Água Viva (novel)

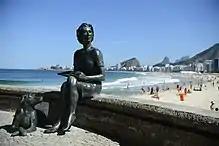
Statue of Lispector in Rio

Clarice Lispector was a Brazilian writer, most famous for her enigmatic and mystical 1964 novel The Passion According to G.H. According to the critic Alexandrino Severino, "Água Viva" arose out of an earlier 1971 draft "Objeto Gritante" (Loud Object) that Lispector edited down for clarity, though academic Sonia Roncador has held that the two works should be seen separately as complete literary works in their own right.